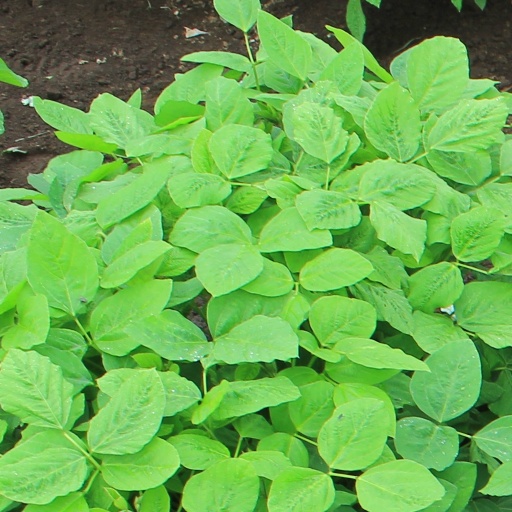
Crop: soybean